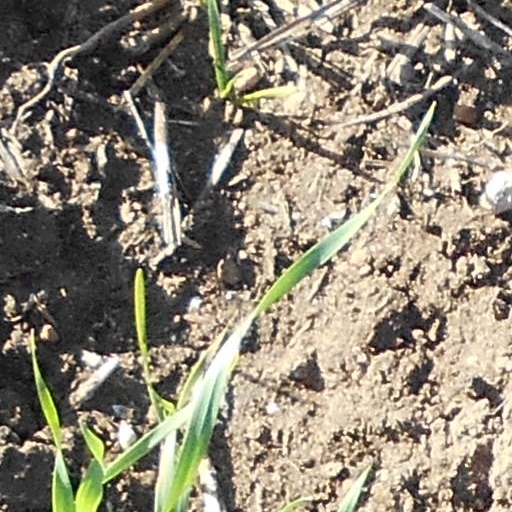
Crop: wheat